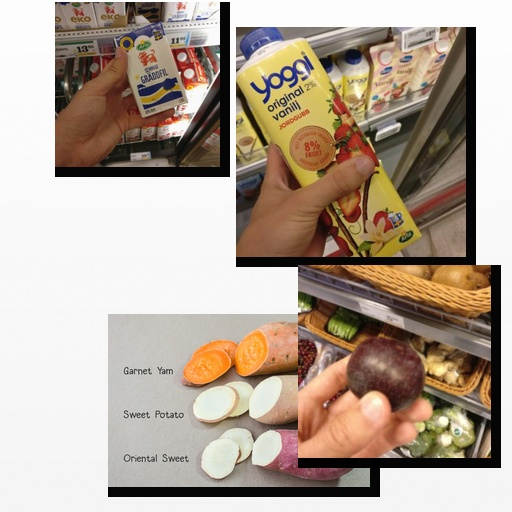
Food items: plum, sweet_potato, sour_cream, strawberry_yoghurt